Dunster Working Watermill

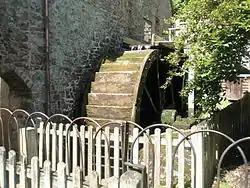
Waterwheel

Dunster Working Watermill (also known as Castle Mill) is a restored 18th century watermill, situated on the River Avill, close to Gallox Bridge, in the grounds of Dunster Castle in Dunster, Somerset, England. It is a Grade II* listed building and within the Grade II* registered parkland of the castle.